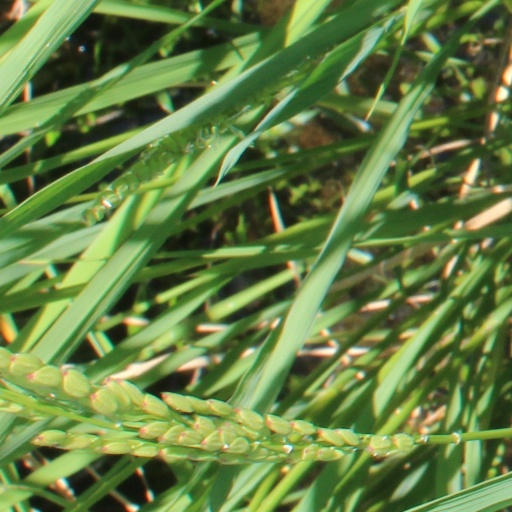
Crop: rice